Ezekiel 29

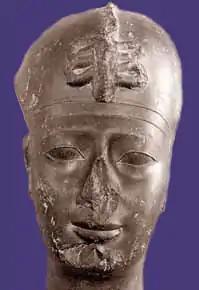
The head of "Apries" or "Pharaoh-Hophra", Louvre

Some early manuscripts containing the text of this chapter in Hebrew are of the Masoretic Text tradition, which includes the Codex Cairensis (895), the Petersburg Codex of the Prophets (916), Aleppo Codex (10th century), Codex Leningradensis (1008).